Celtic F.C.

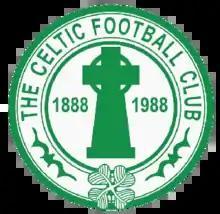
The special crest that was adopted in seasons 1987–88 & 1988–89 to celebrate the club's centenary

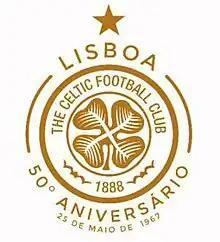
Special commemorative crest used in season 2017–18 to celebrate the 50th anniversary of the club's European Cup Final win in 1967

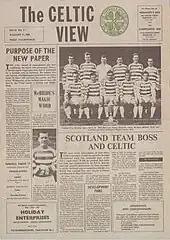
"The Celtic View"

For most of Celtic's history their home strip has featured green and white horizontal hoops, but their original strip consisted of a white top with black shorts and black and green hooped socks. The top also featured the Marist Brothers' badge on the right hand side, consisting of a green Celtic cross inside a red circle. In 1889, the club changed to a green and white vertically striped top and for the next fourteen years this remained unchanged although the colour of the shorts alternated between white and black several times over this period. The top did not feature a crest.